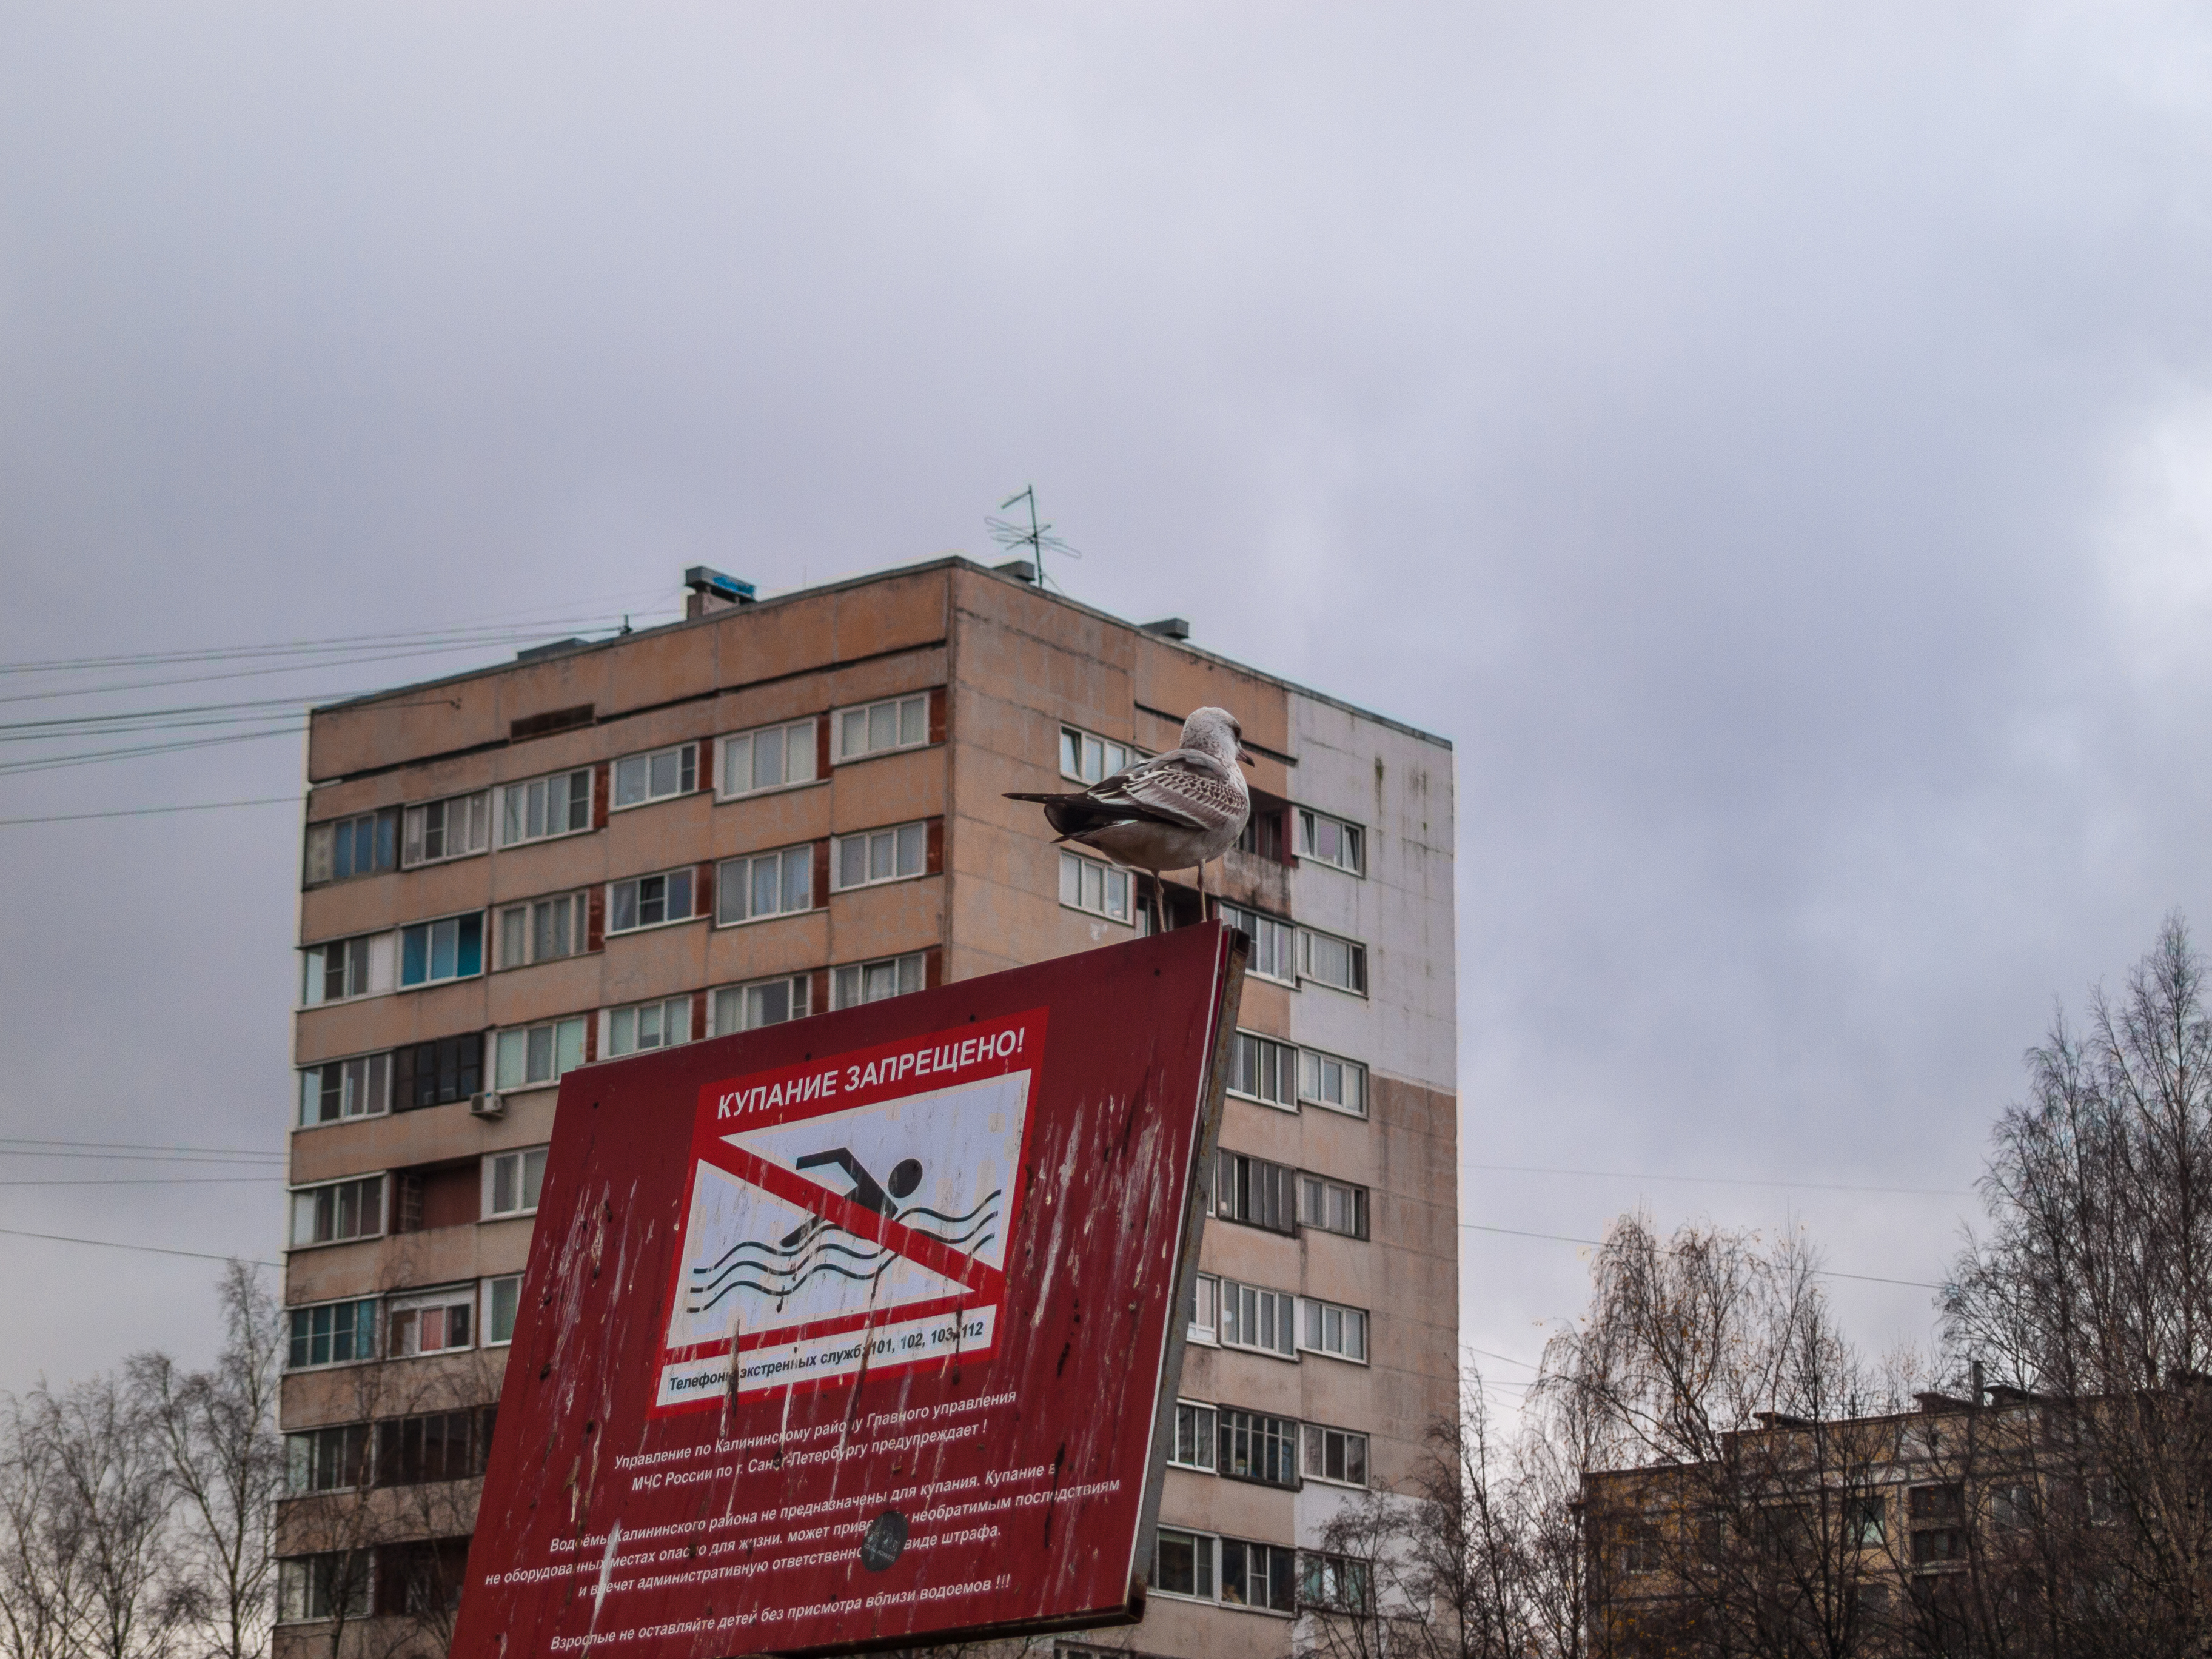
images, sky, building, cloud, window, tree, billboard, house, tower block, condominium, urban design, facade, city, metropolitan area, commercial building, signage, apartment, mixed use, brick, advertising, poster, font, roof, sign, suburb, public utility, brickwork, headquarters, corporate headquarters, plant, downtown, street